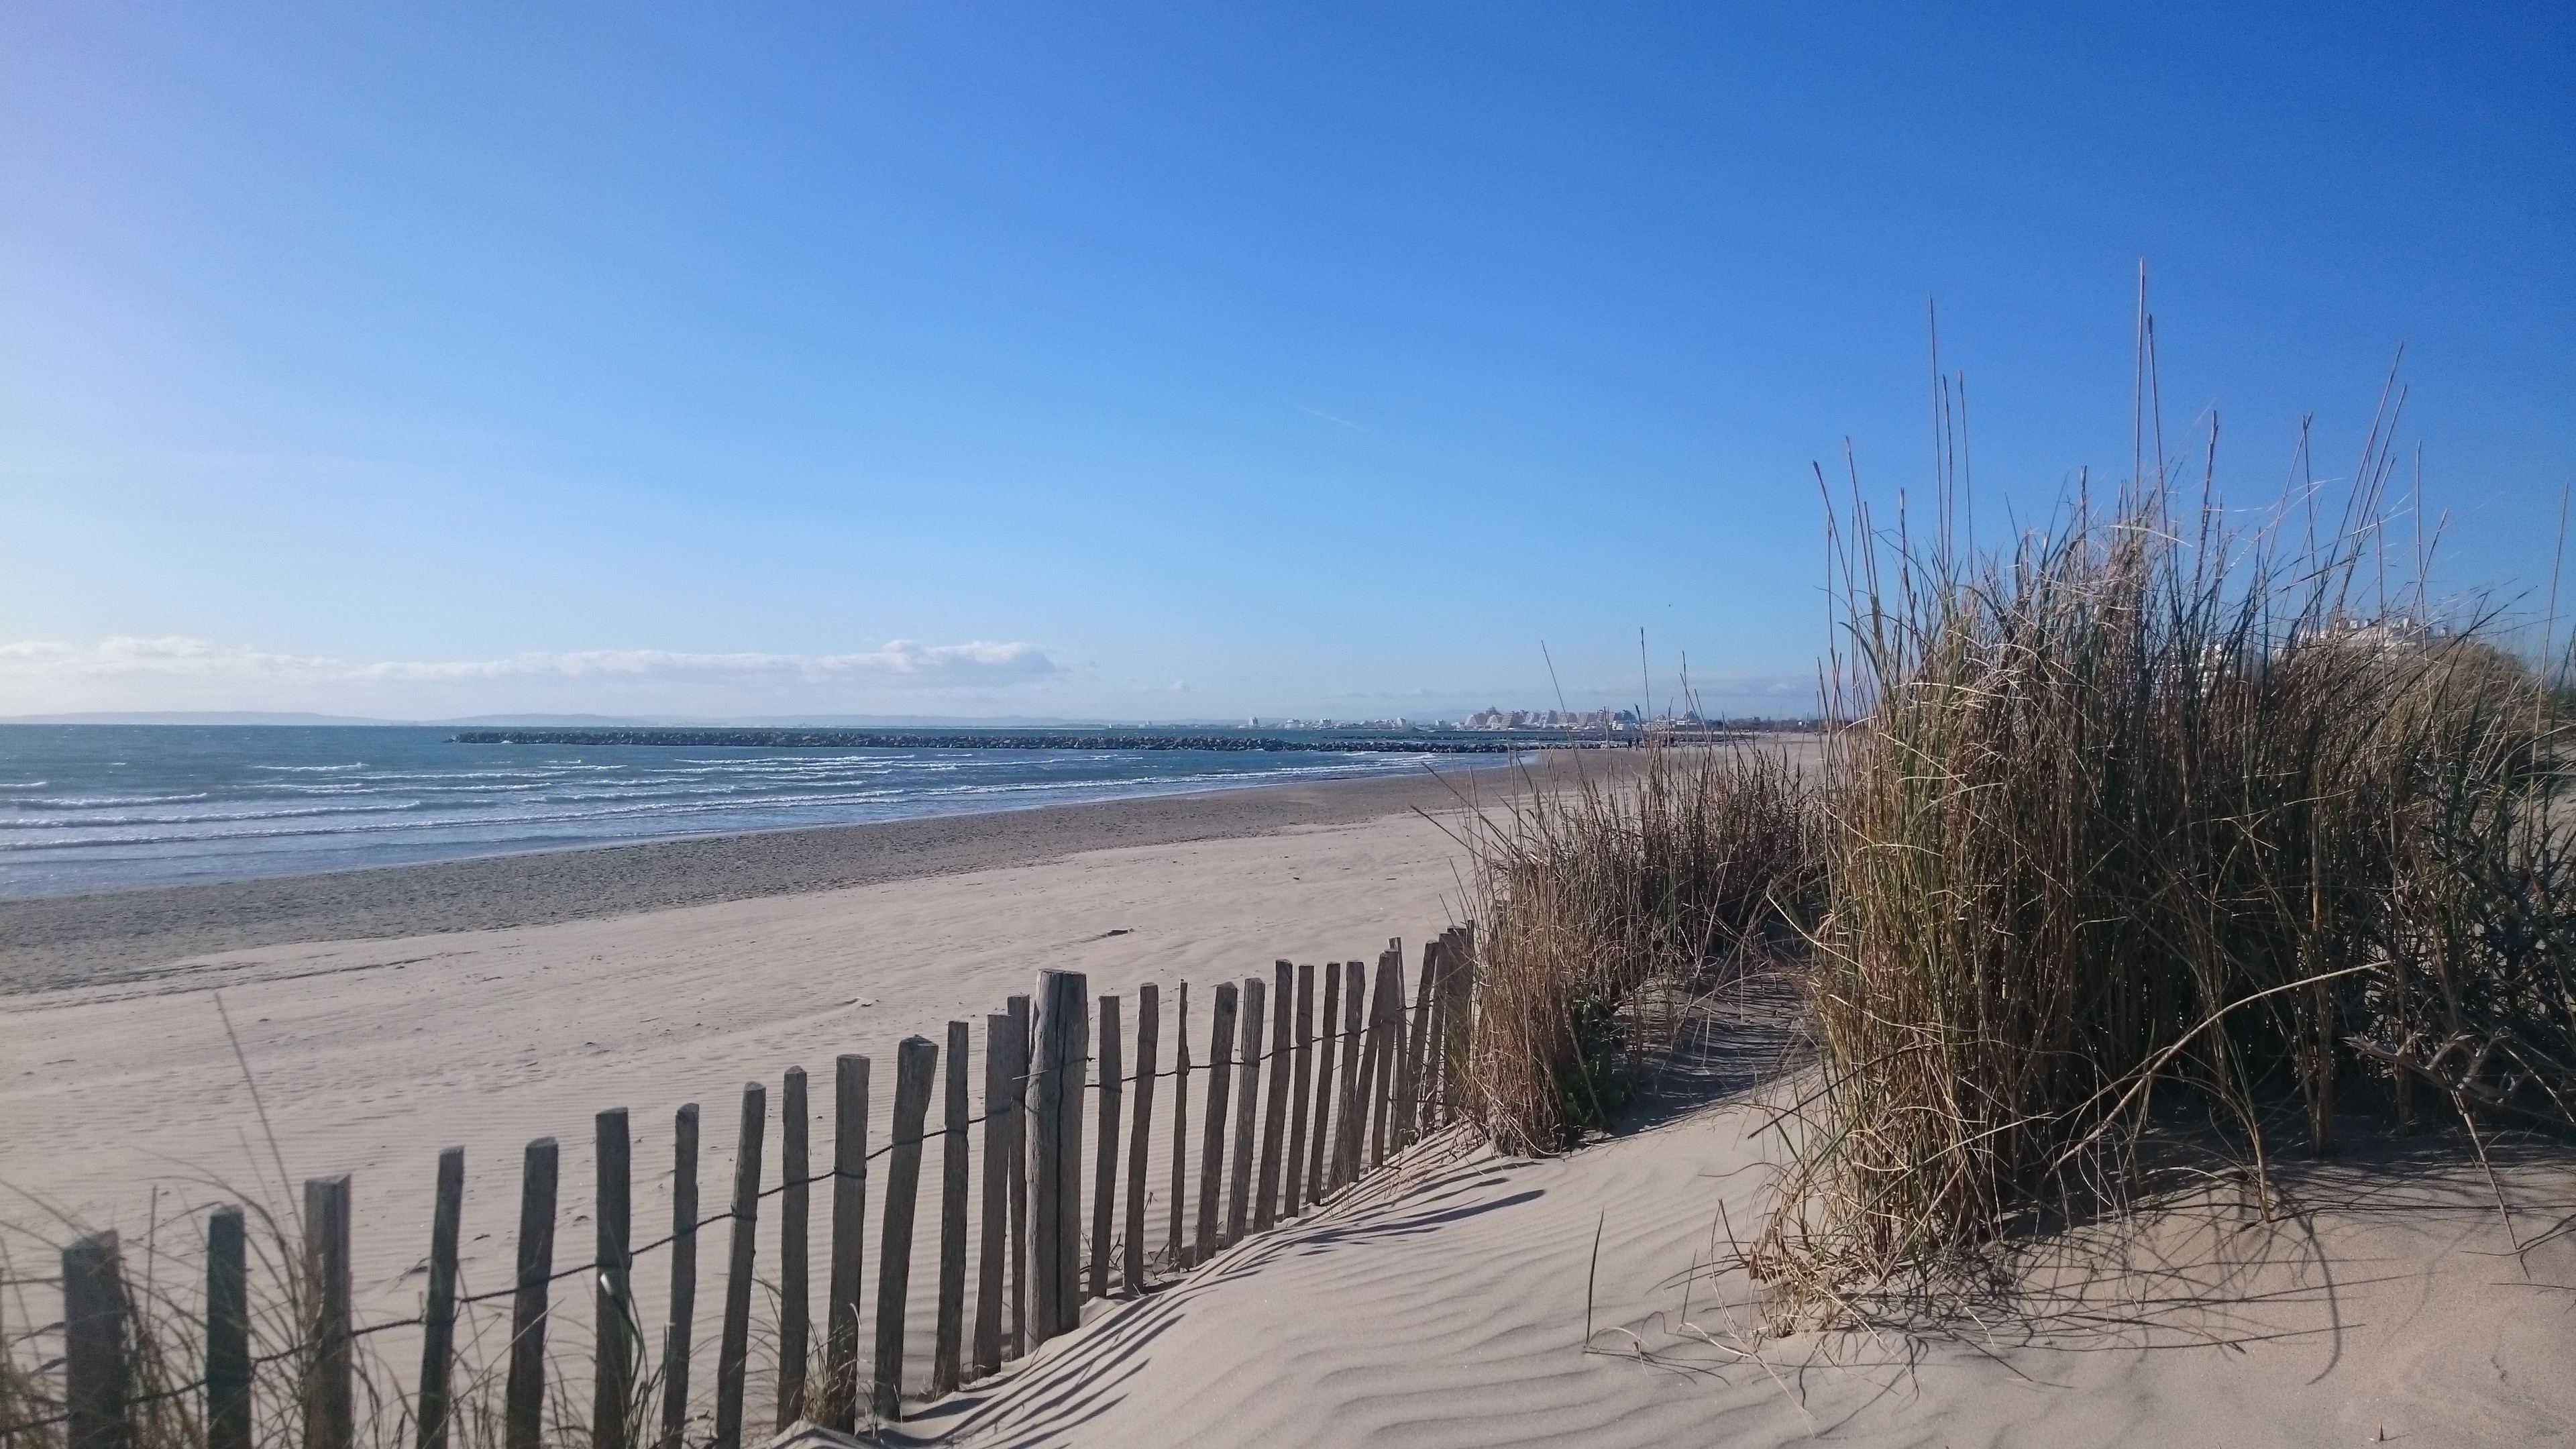
beach, sea, coast, sand, ocean, horizon, winter, boardwalk, sun, morning, dune, shore, wave, wind, walkway, vacation, bay, body of water, blue sky, habitat, natural environment